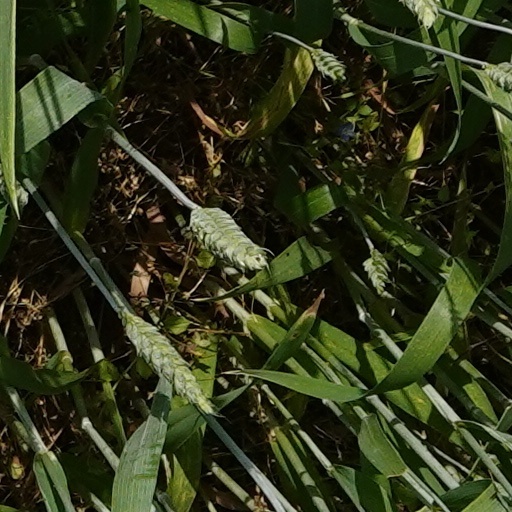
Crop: wheat